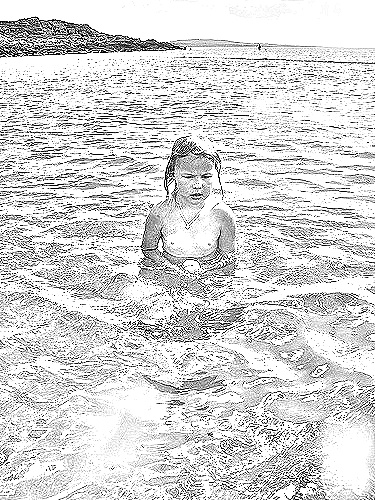
Portrait style: Sketch Portrait